Conscription in Azerbaijan

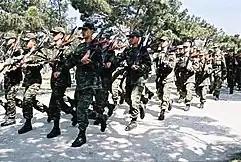

The citizens who have reached the age of 17 can get training on military occupational specialty in educational institutions. The citizens who want to receive this training must leave their jobs, but they get a salary every month without working during the period of training. And at the end of the training they may return their workplace.